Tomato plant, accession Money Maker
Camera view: vertical (180 deg); turntable rotation: 240 degrees
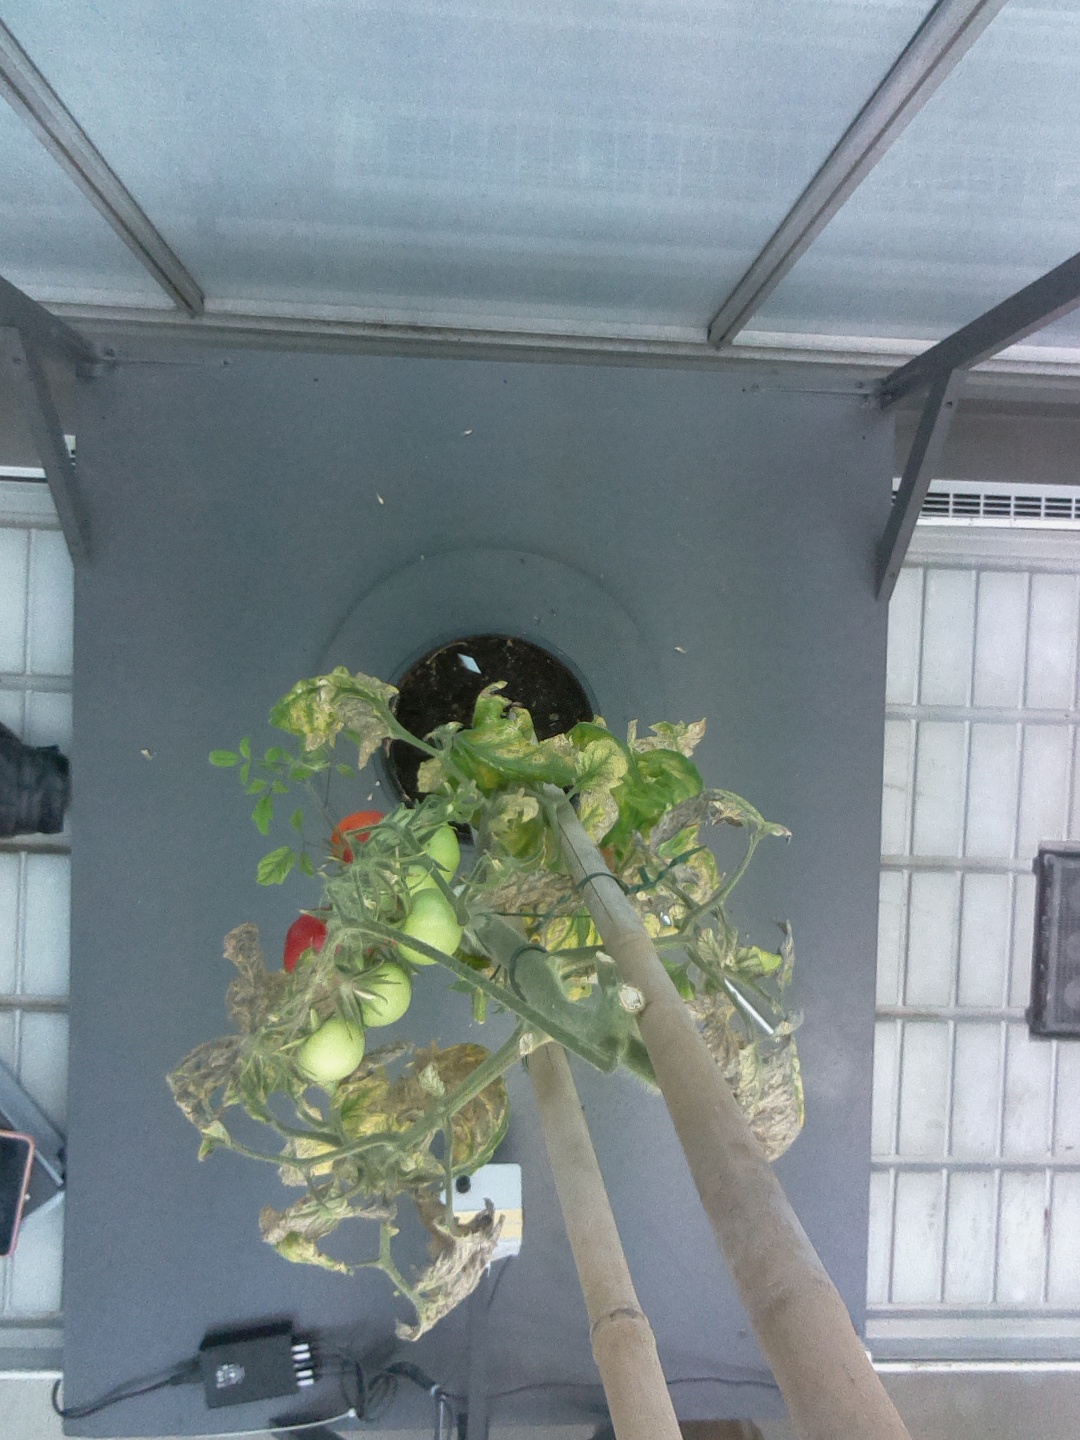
BBCH growth stage 84: 40%-50% of fruits show typical fully ripe color